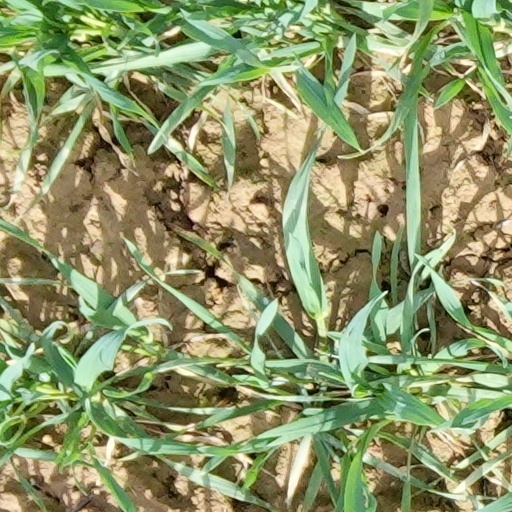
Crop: wheat